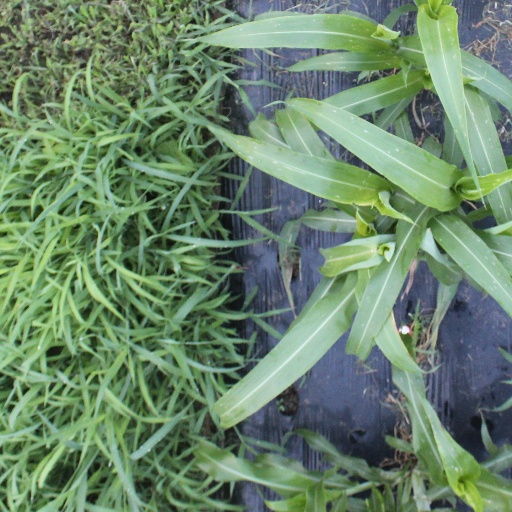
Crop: sorghum